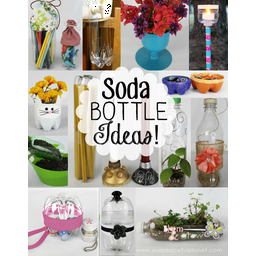
Label: plastic